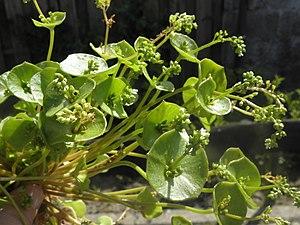
Claytone de CubaFrançais